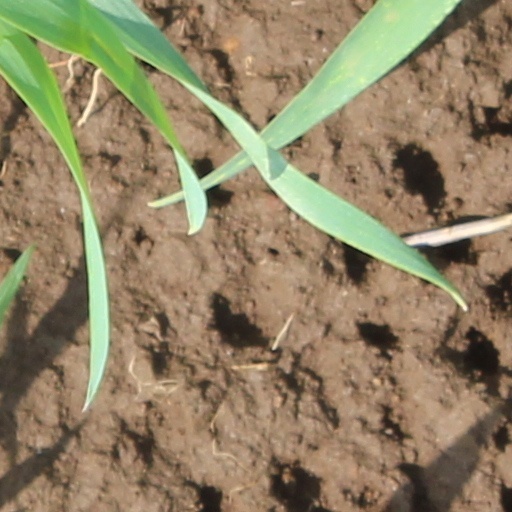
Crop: wheat